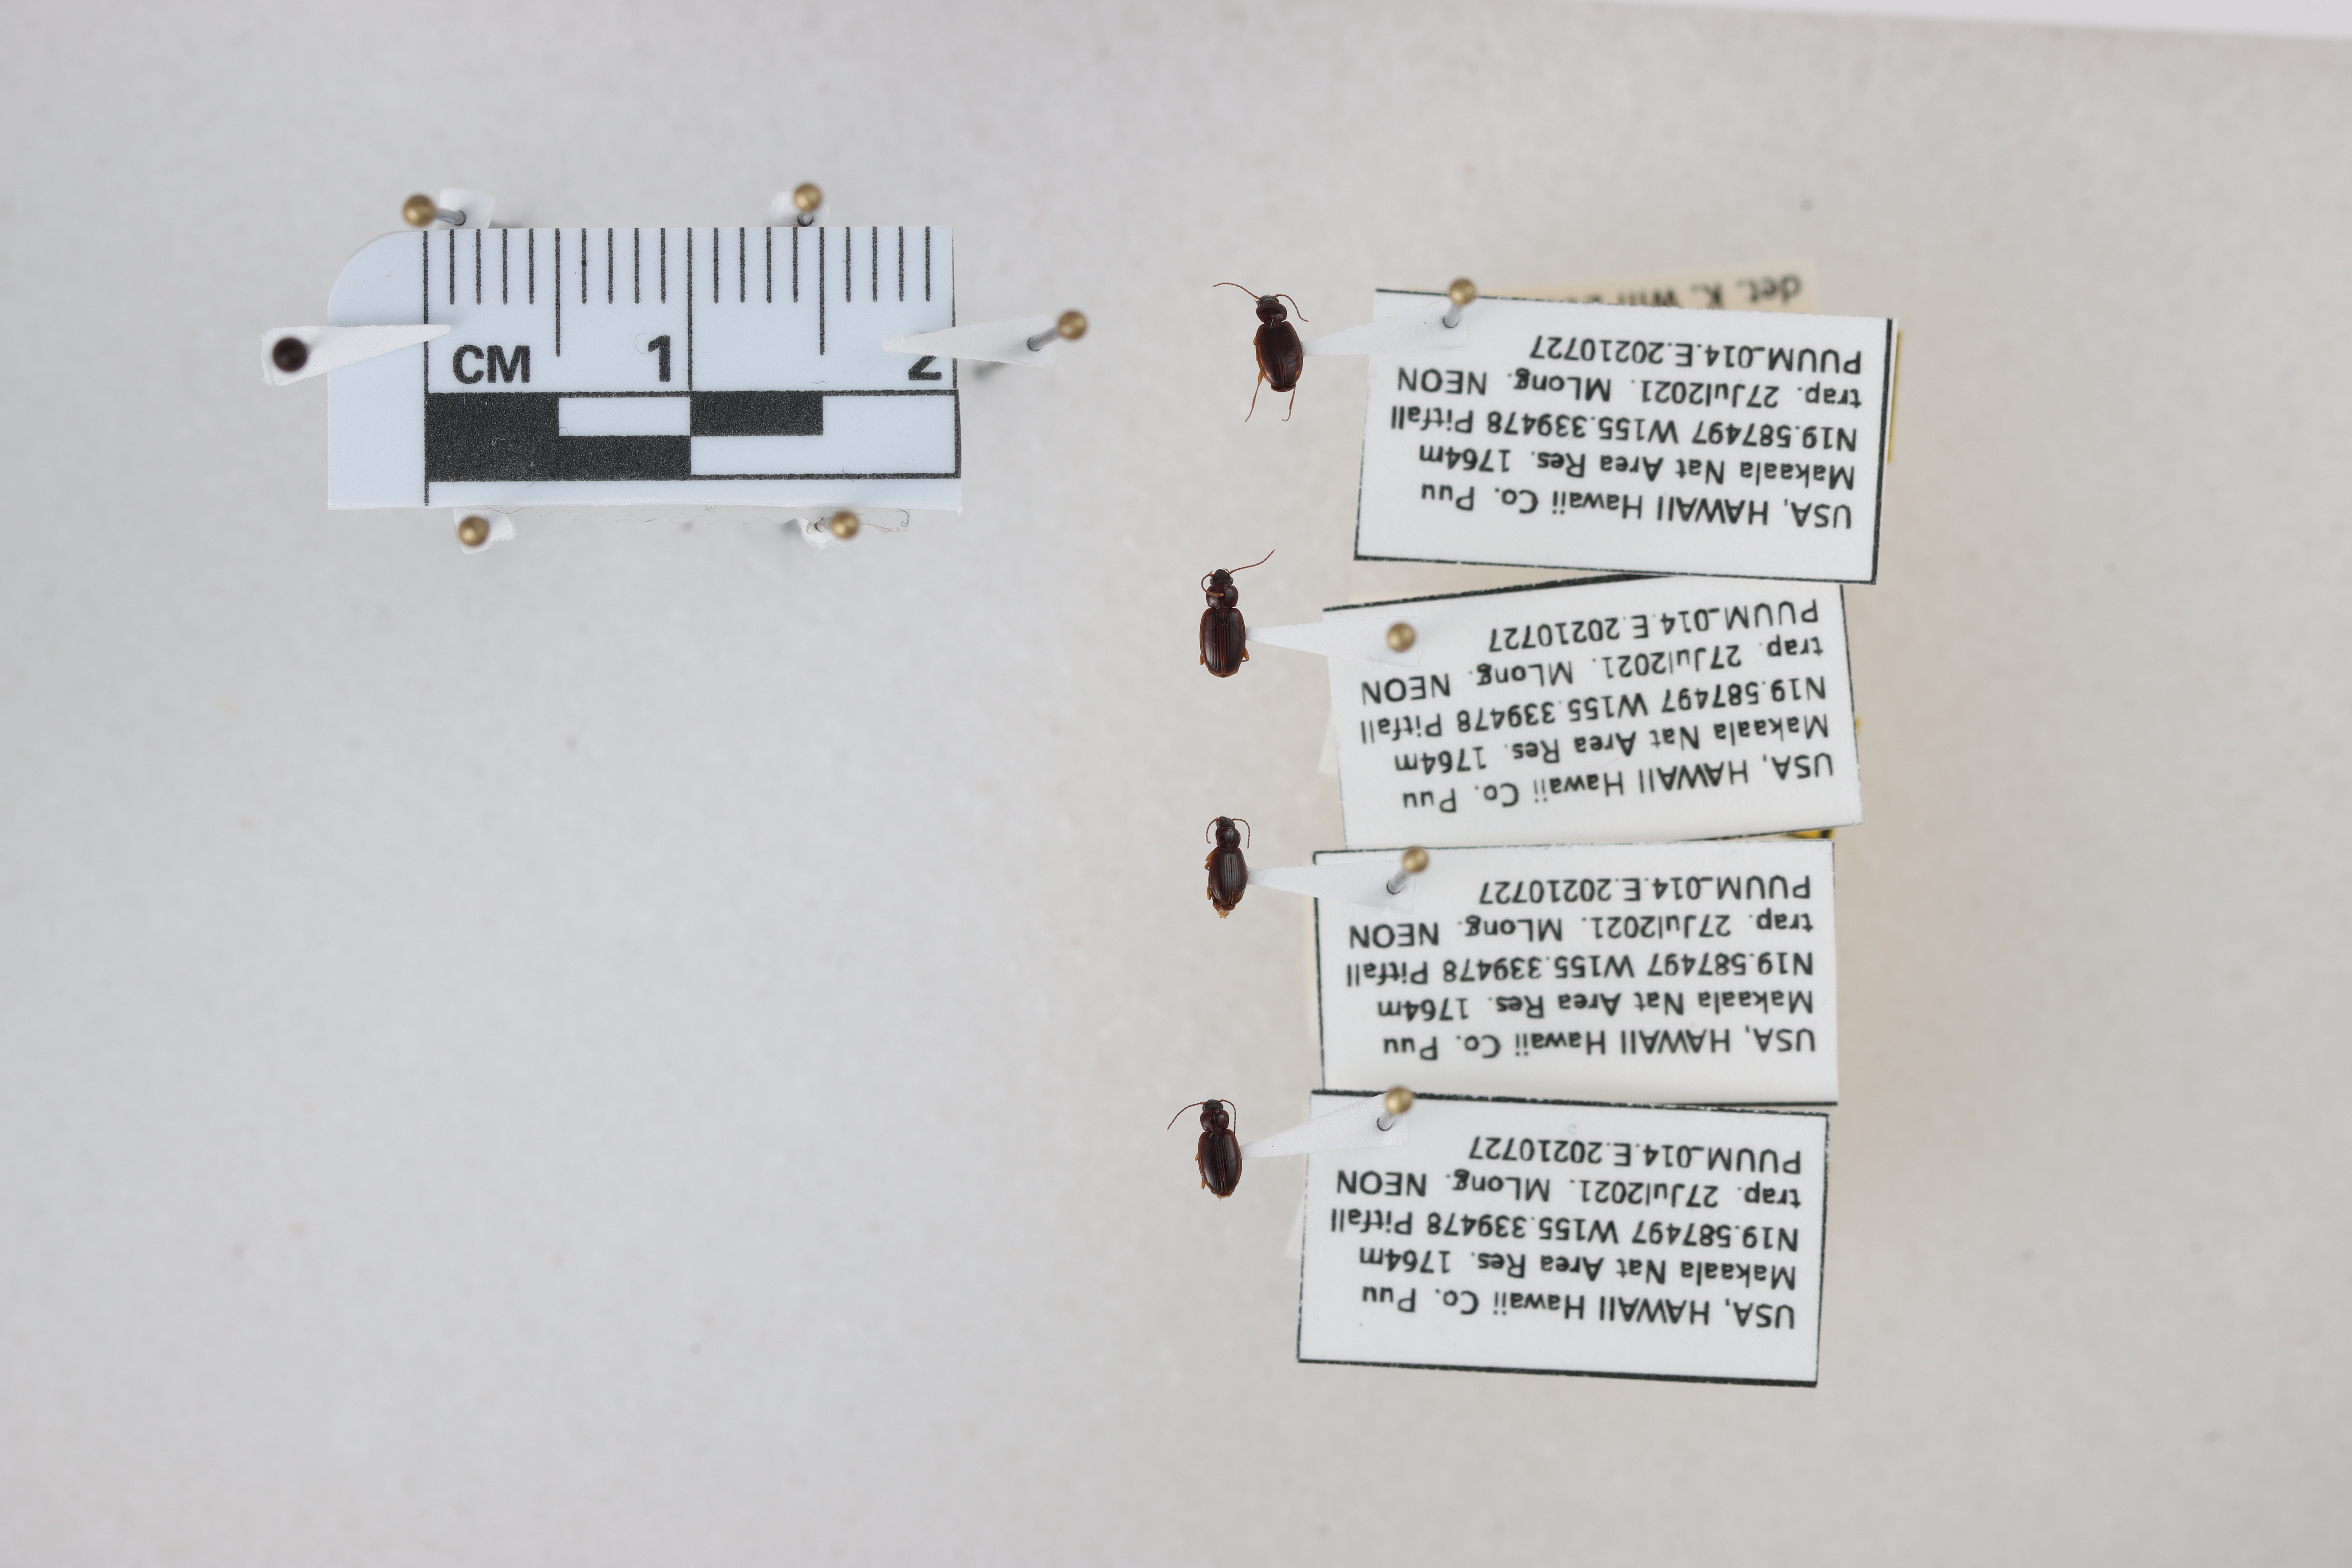
Beetle 1 — elytra length: 0.239 cm, elytra max width: 0.171 cm, basal pronotum width: 0.091 cm

Beetle 2 — elytra length: 0.252 cm, elytra max width: 0.174 cm, basal pronotum width: 0.099 cm

Beetle 3 — elytra length: 0.215 cm, elytra max width: 0.139 cm, basal pronotum width: 0.067 cm

Beetle 4 — elytra length: 0.233 cm, elytra max width: 0.162 cm, basal pronotum width: 0.079 cm